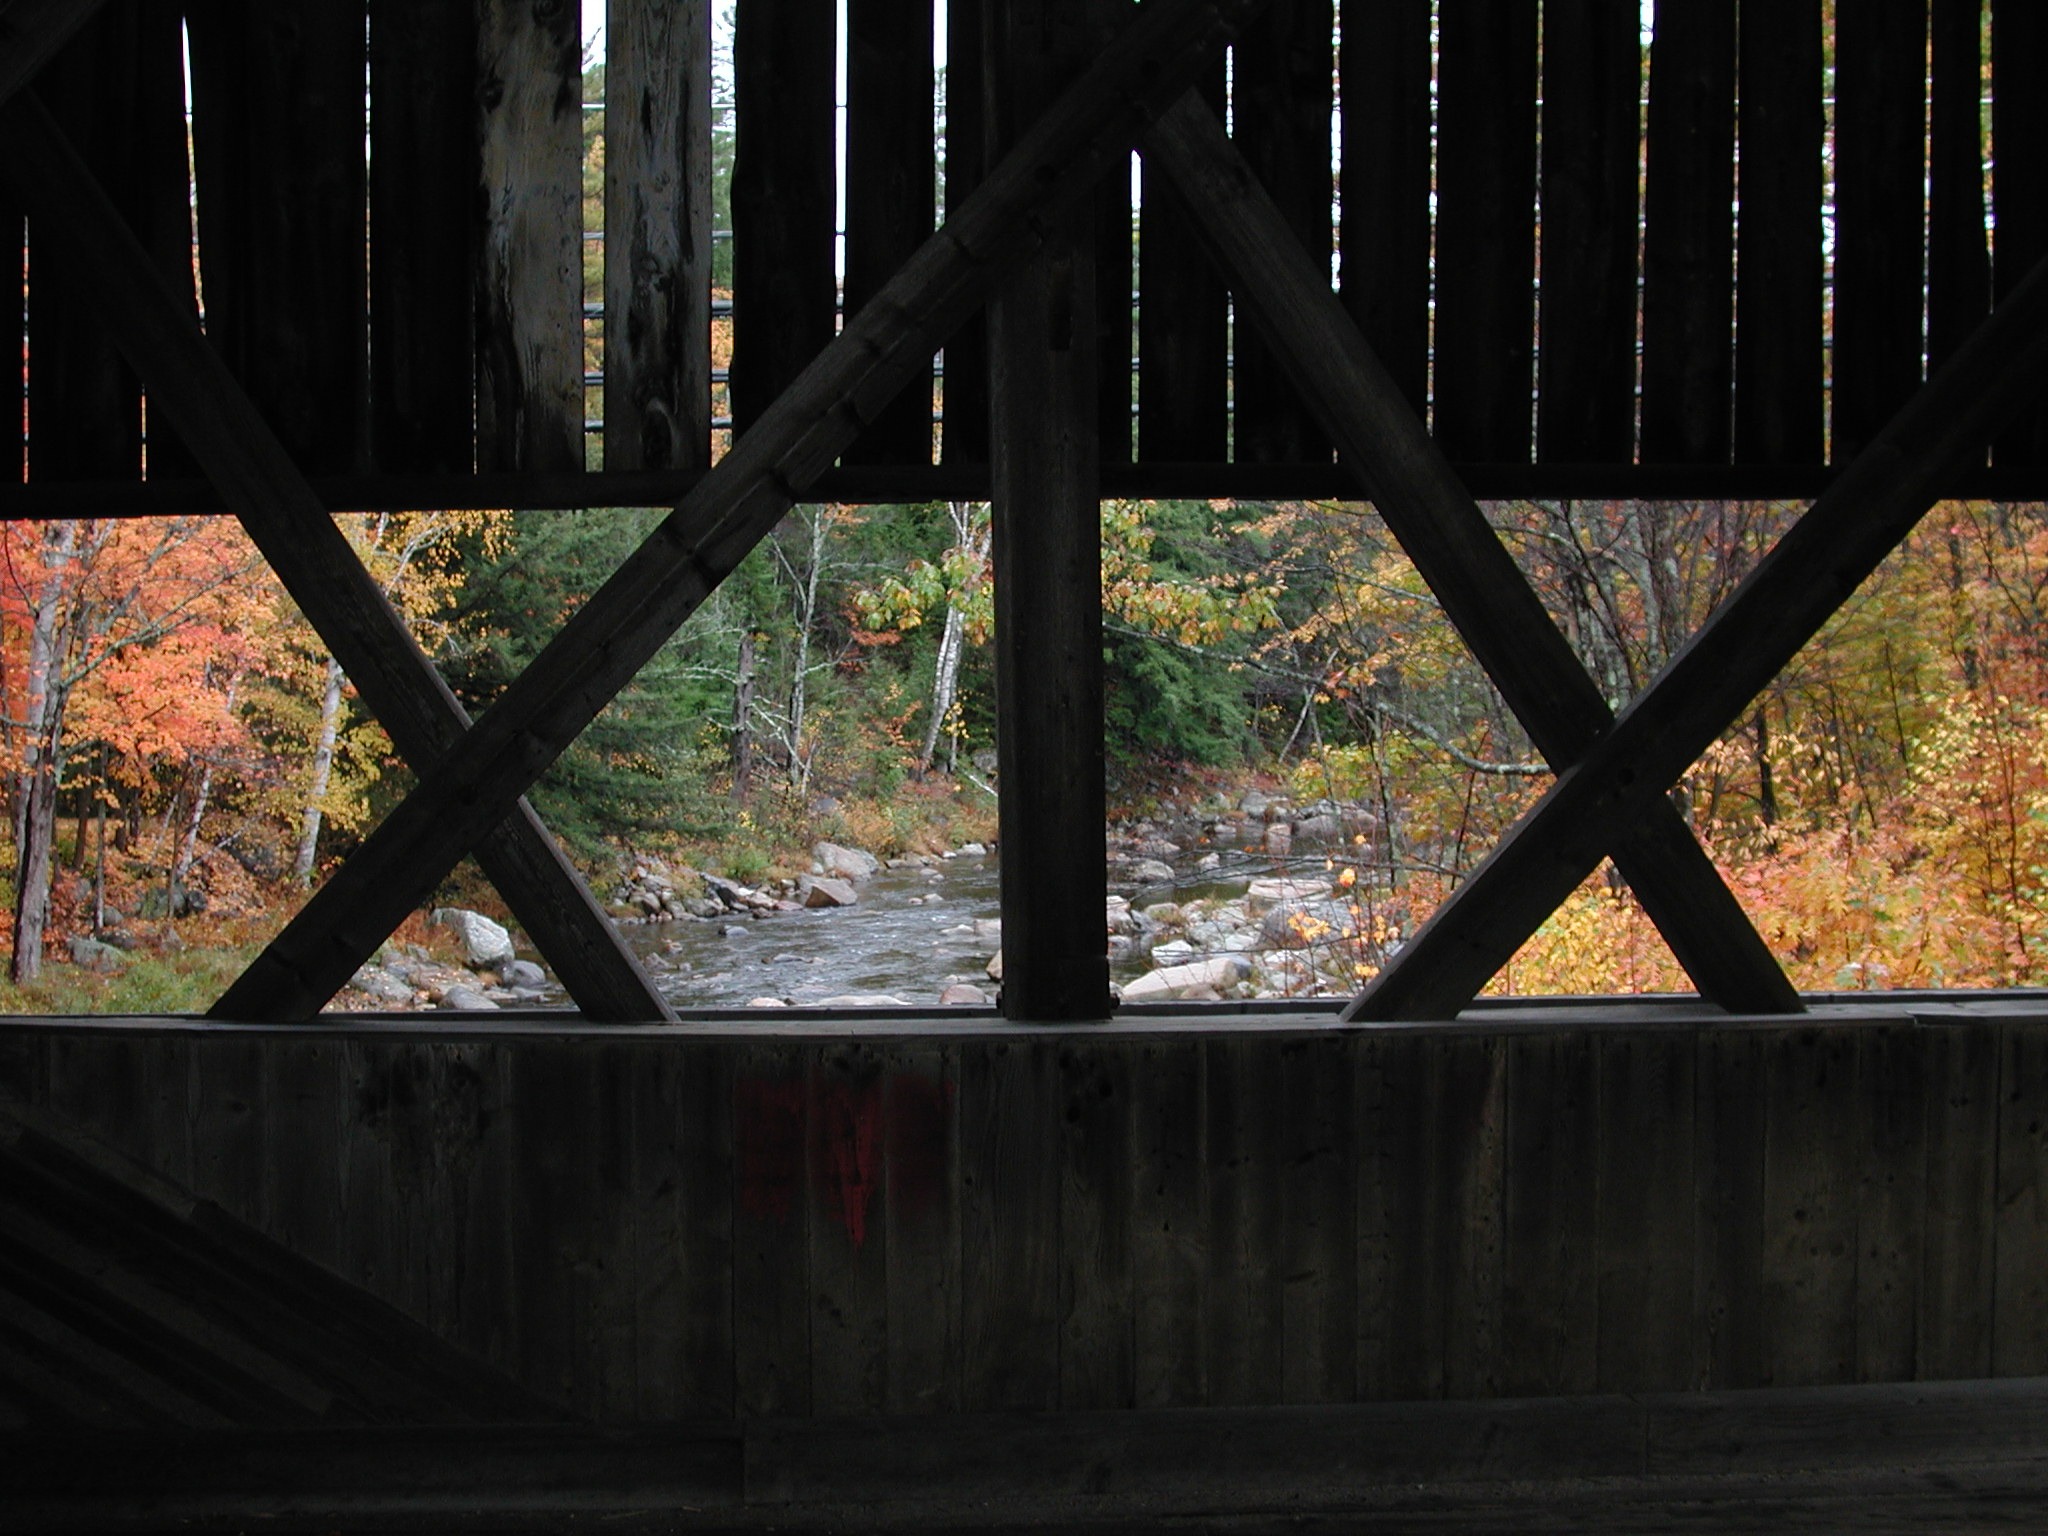
tree, forest, light, wood, bridge, sunlight, fall, window, stream, reflection, autumn, darkness, historic, season, covered bridge, rocks, woods, windows, planks, boards, wooden, fall colors, jackson, new hampshire